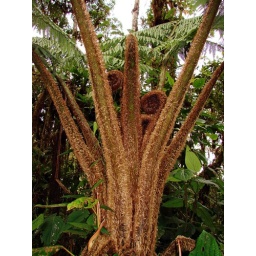
tree ferns are common in cloud forests...